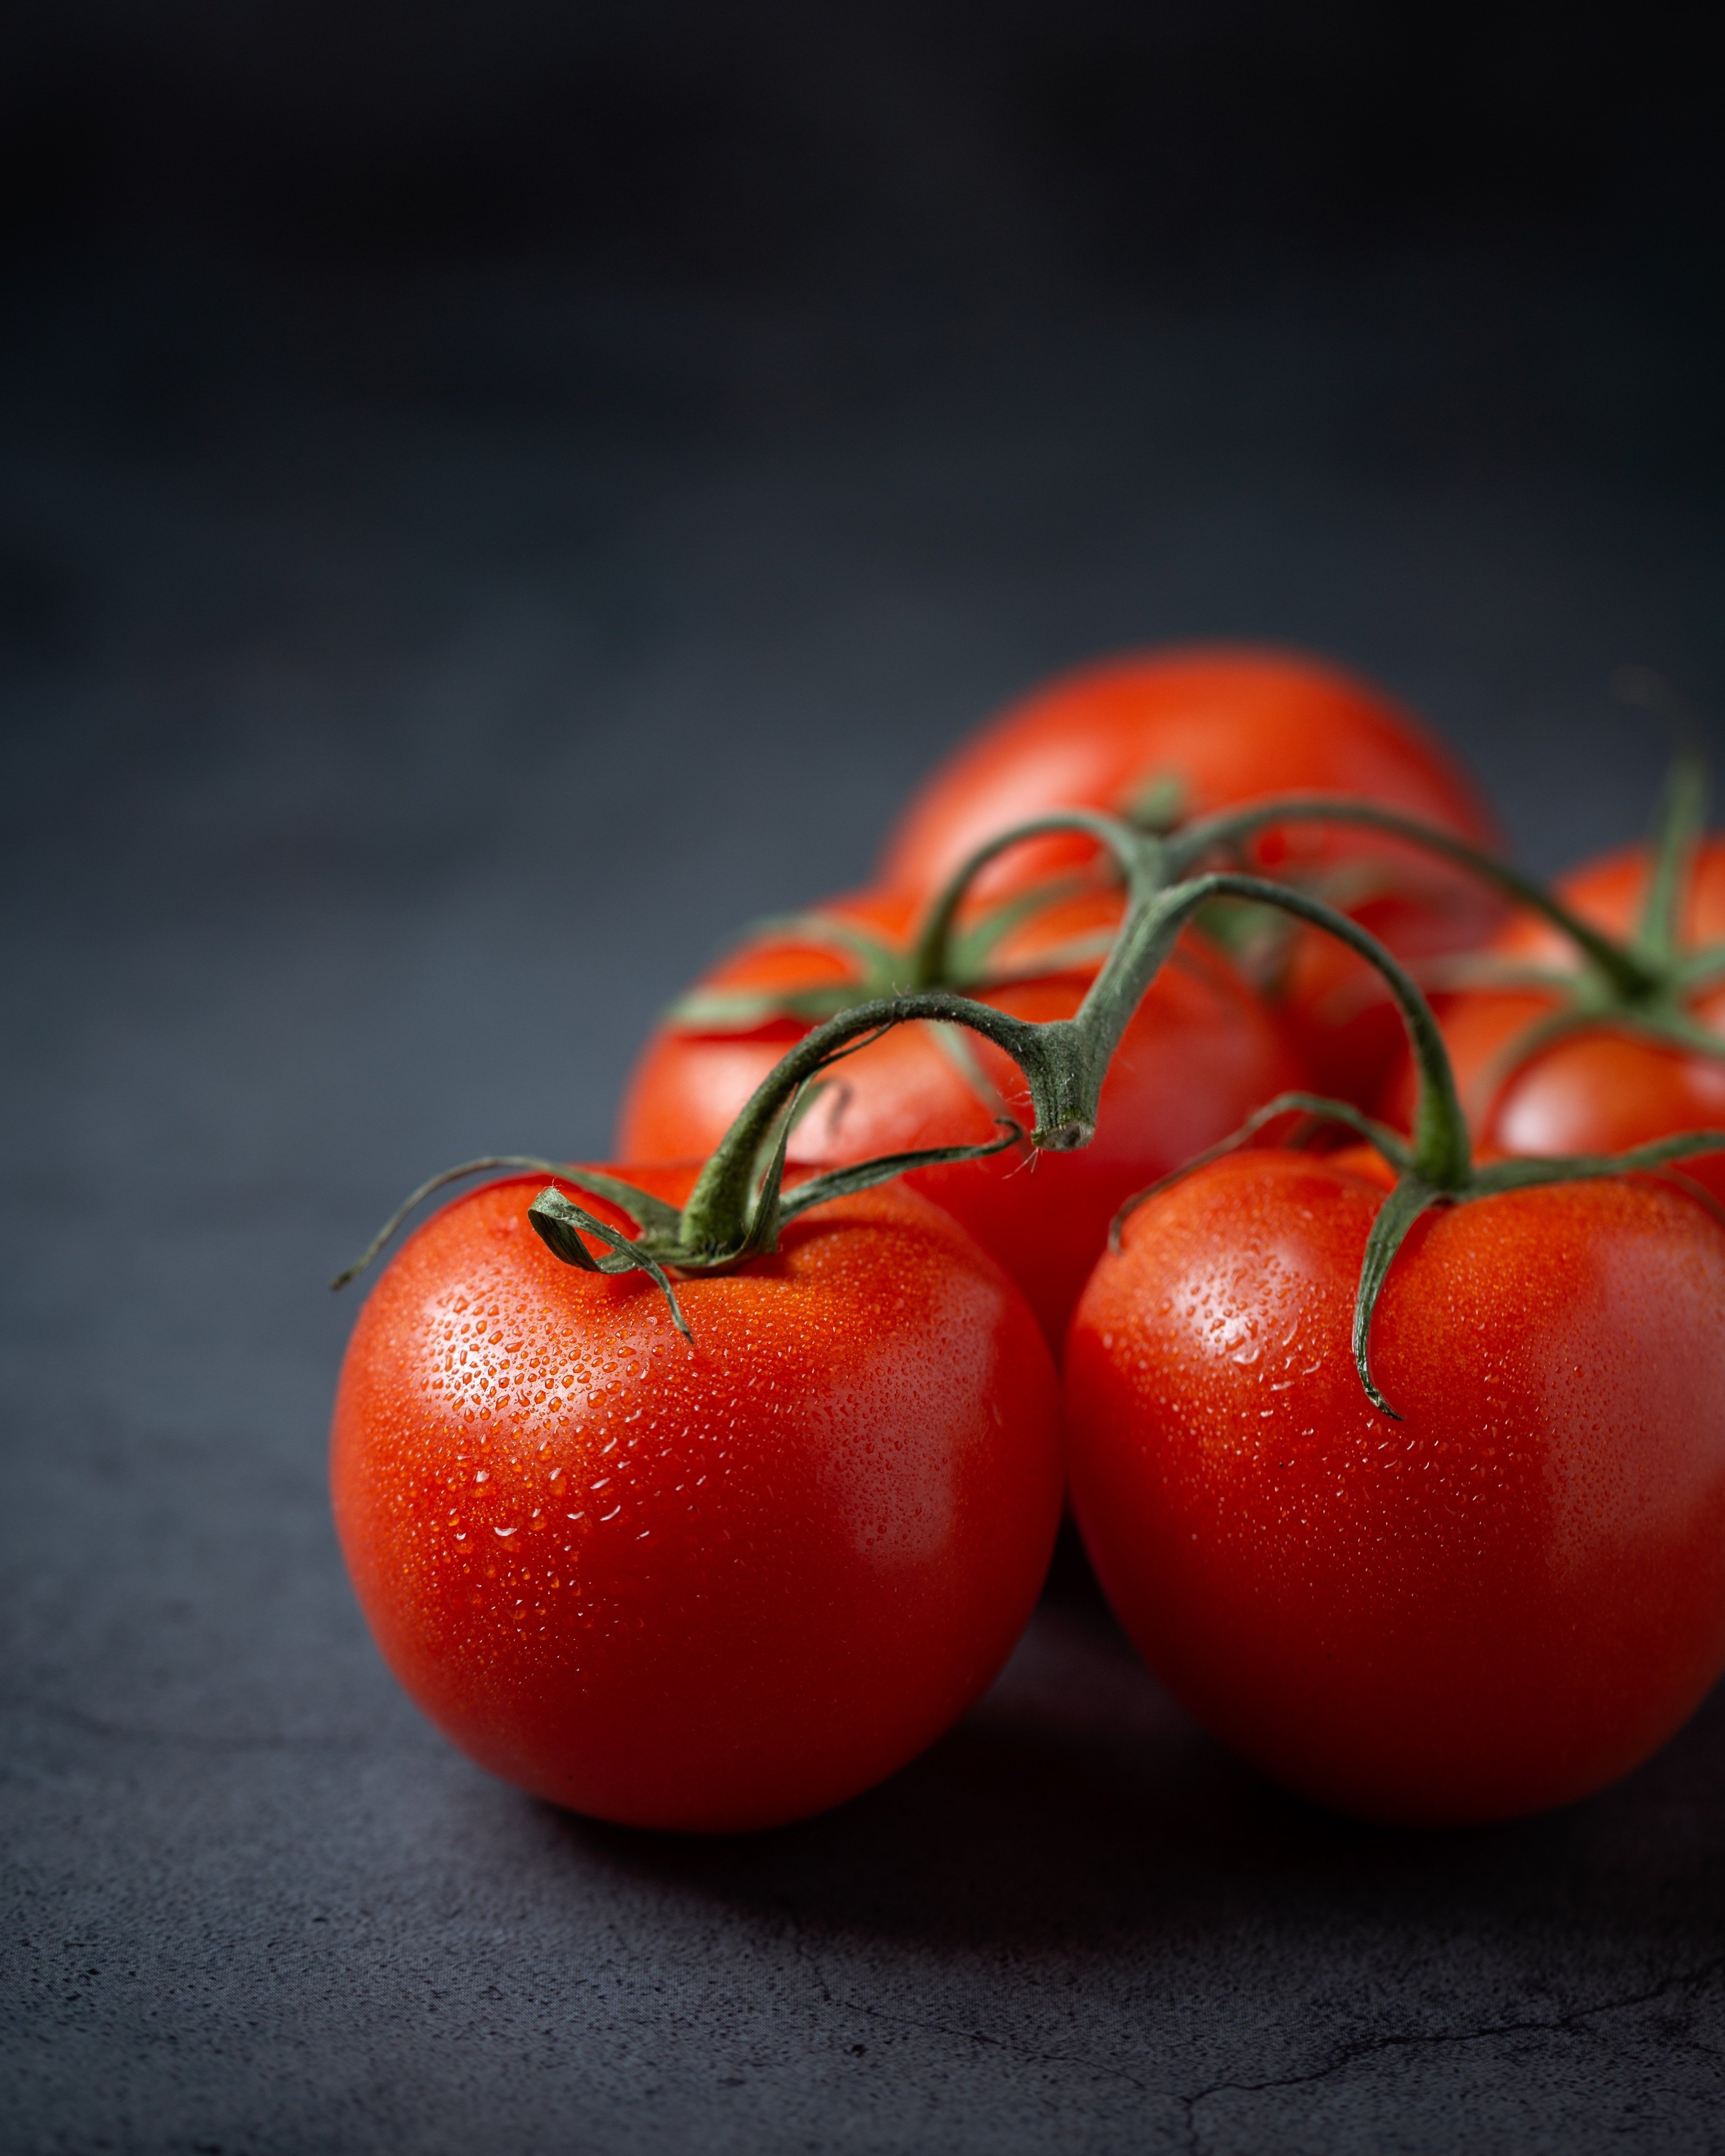
natural foods, red, fruit, still life photography, solanum, food, vegetable, tomato, plant, local food, close up, plum tomato, produce, still life, cherry tomatoes, superfood, nightshade family, vegetarian food, photography, stock photography, flowering plant